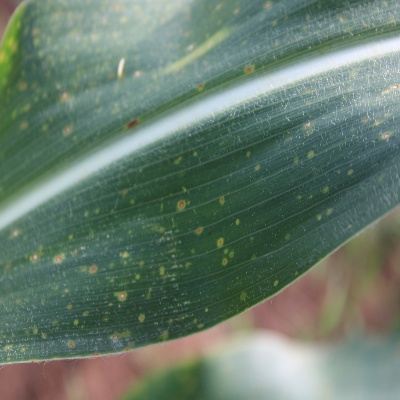
Crop: Maize
Condition: leaf spot